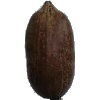
Label: Nut Pecan 1